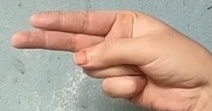
ASL sign: H